Rithvik Dhanjani

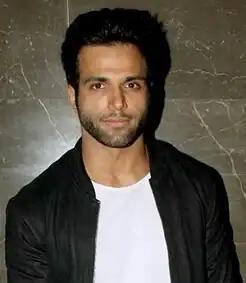
Dhanjani in 2015

Dhanjani along with his "Cartel" team, joined a project named, "JO FO MO" with a NGO